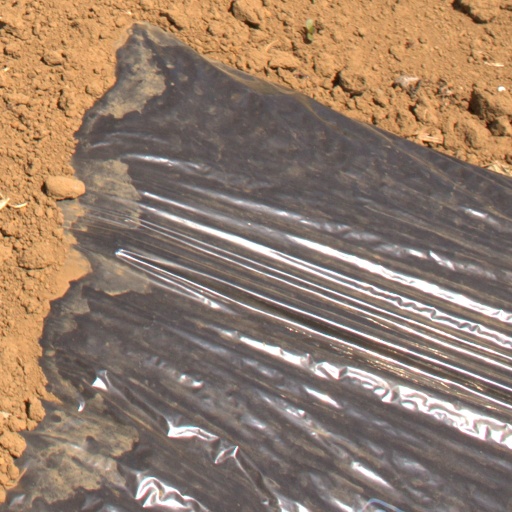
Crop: Jerusalem artichoke